1967 in the Vietnam War

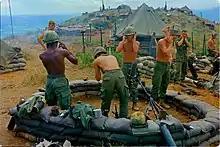
101st Airborne mortar firing during Operation Wheeler

Operation Dragon Fire was conducted by the South Korean 2nd Marine Brigade on the Batangan Peninsula. The operation resulted in 541 VC and 46 Koreans killed.